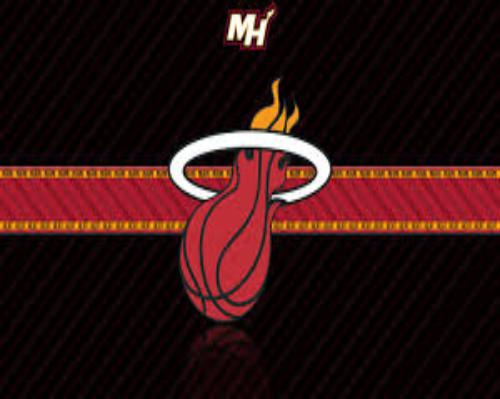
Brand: Heat-2
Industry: Clothes